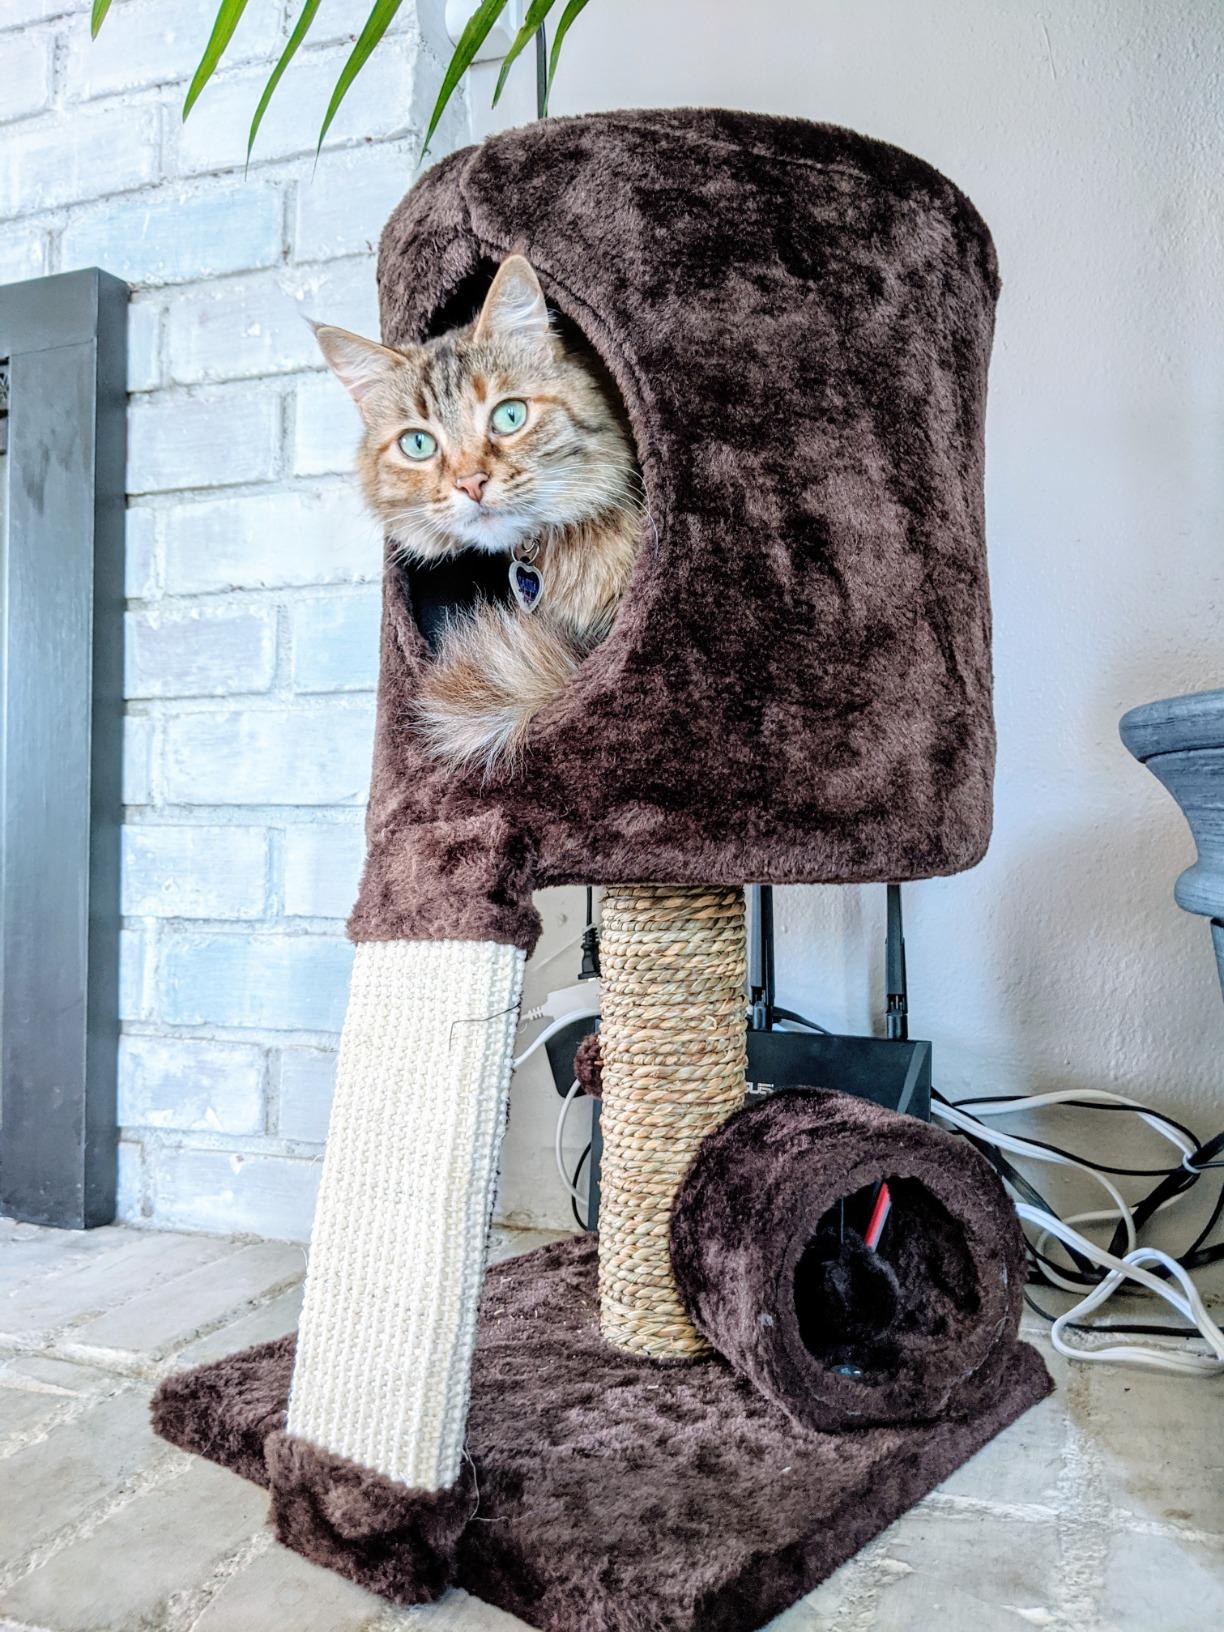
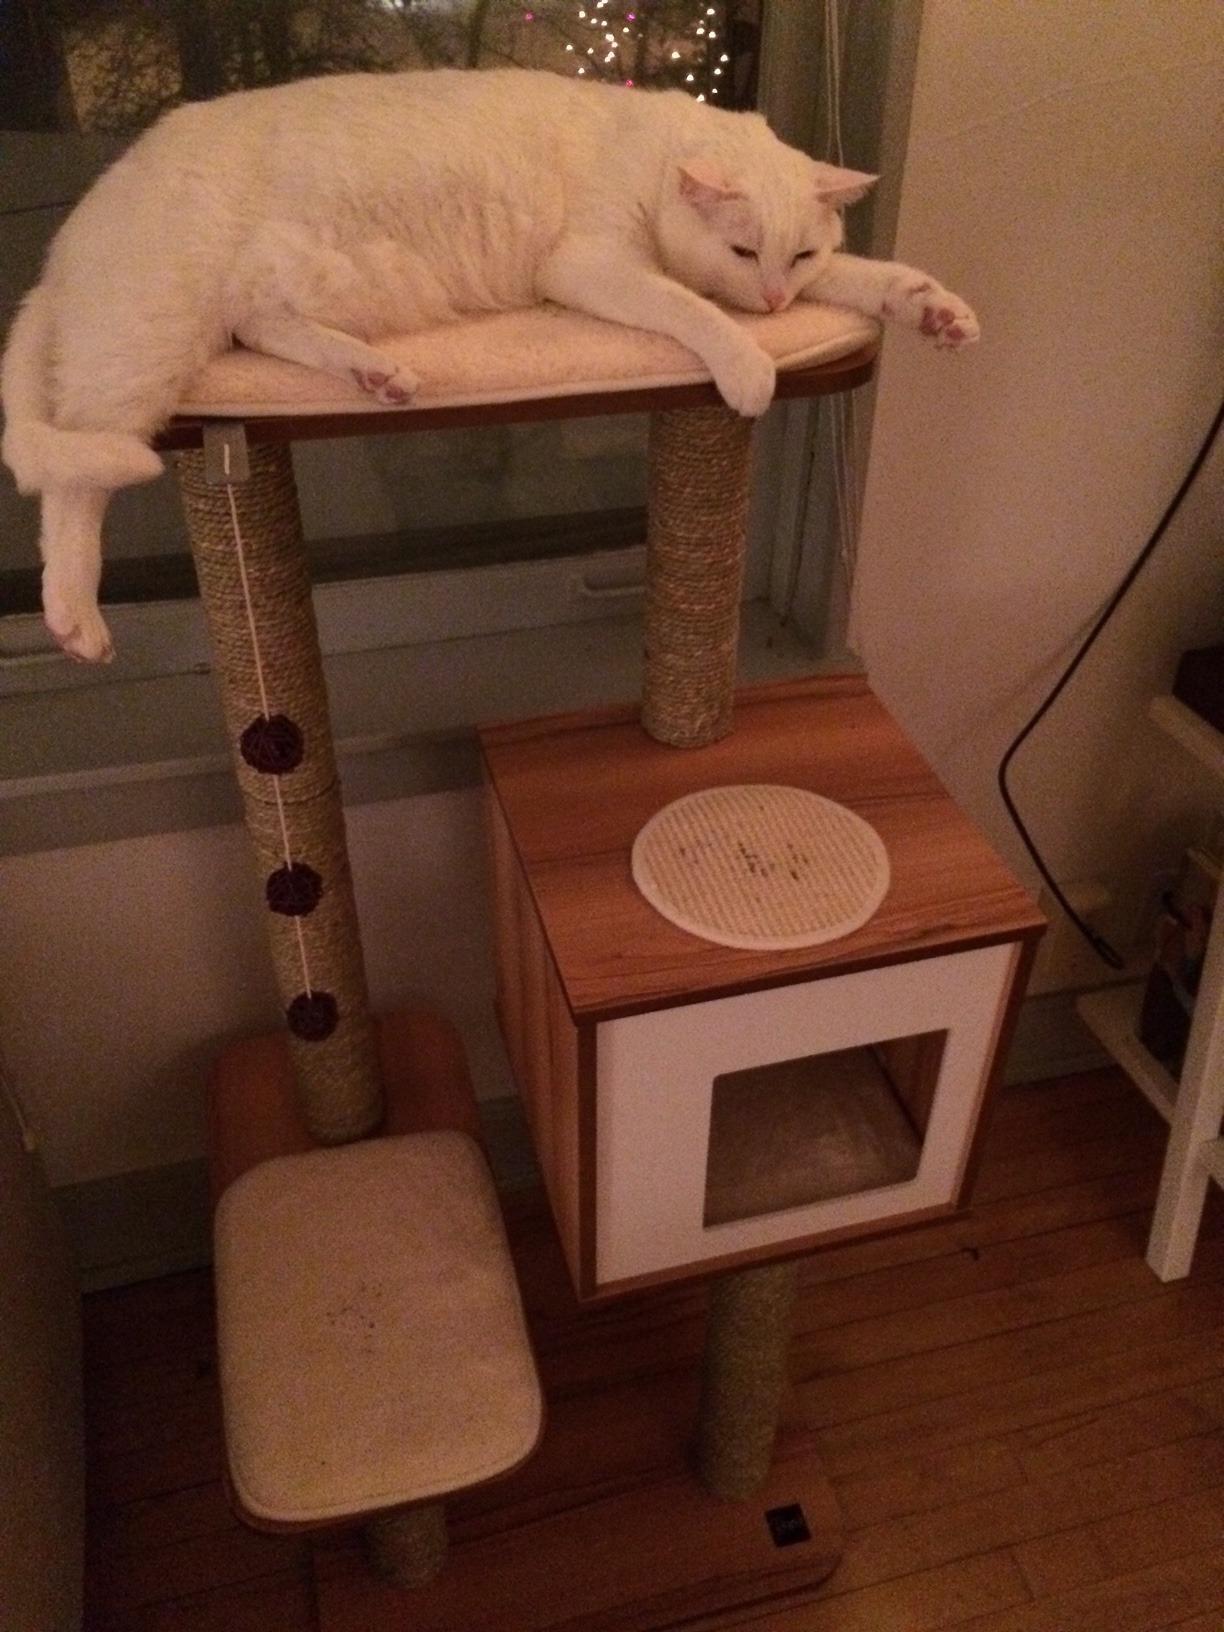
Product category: items_cat tree
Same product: no